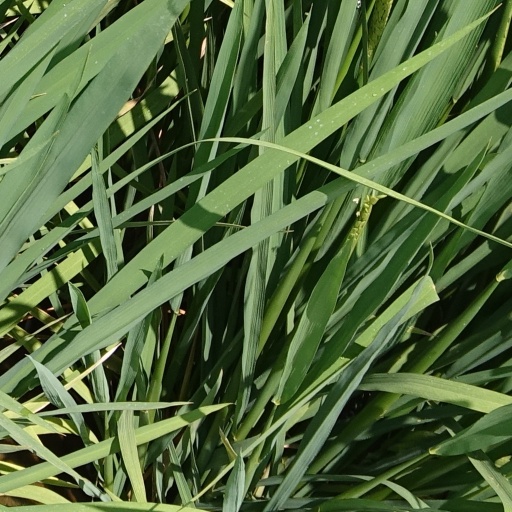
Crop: rice